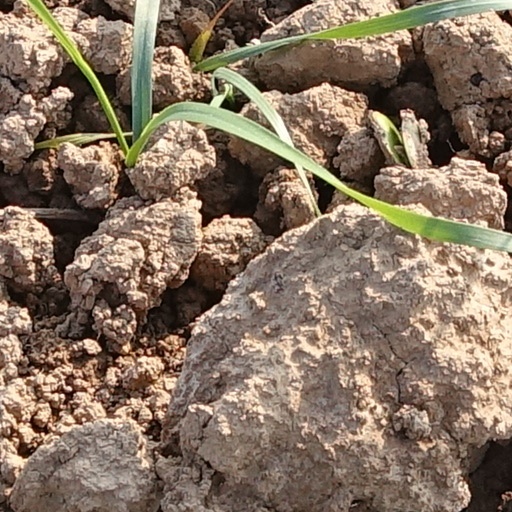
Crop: wheat